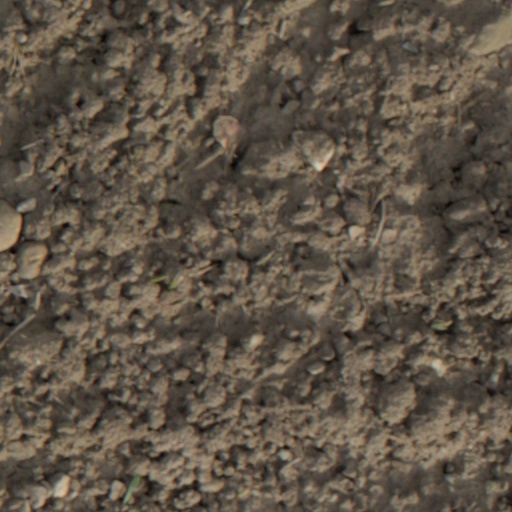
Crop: wheat